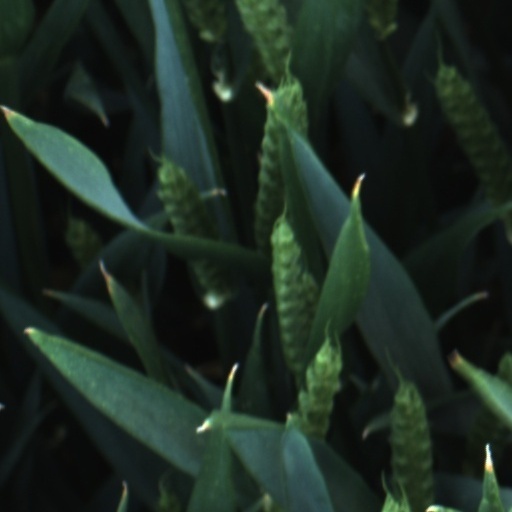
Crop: wheat